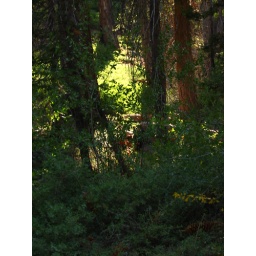
we saw a bear laying in the road